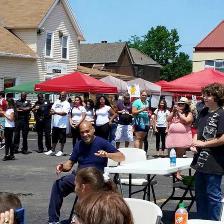
Label: Human